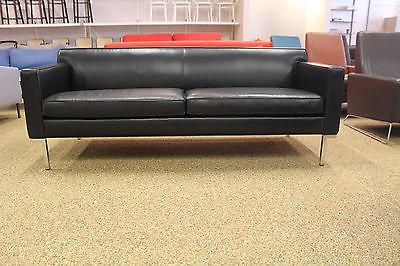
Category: sofa